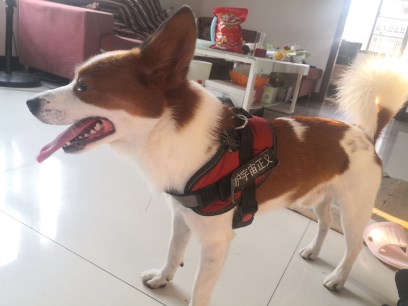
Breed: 2909-n000116-Cardigan